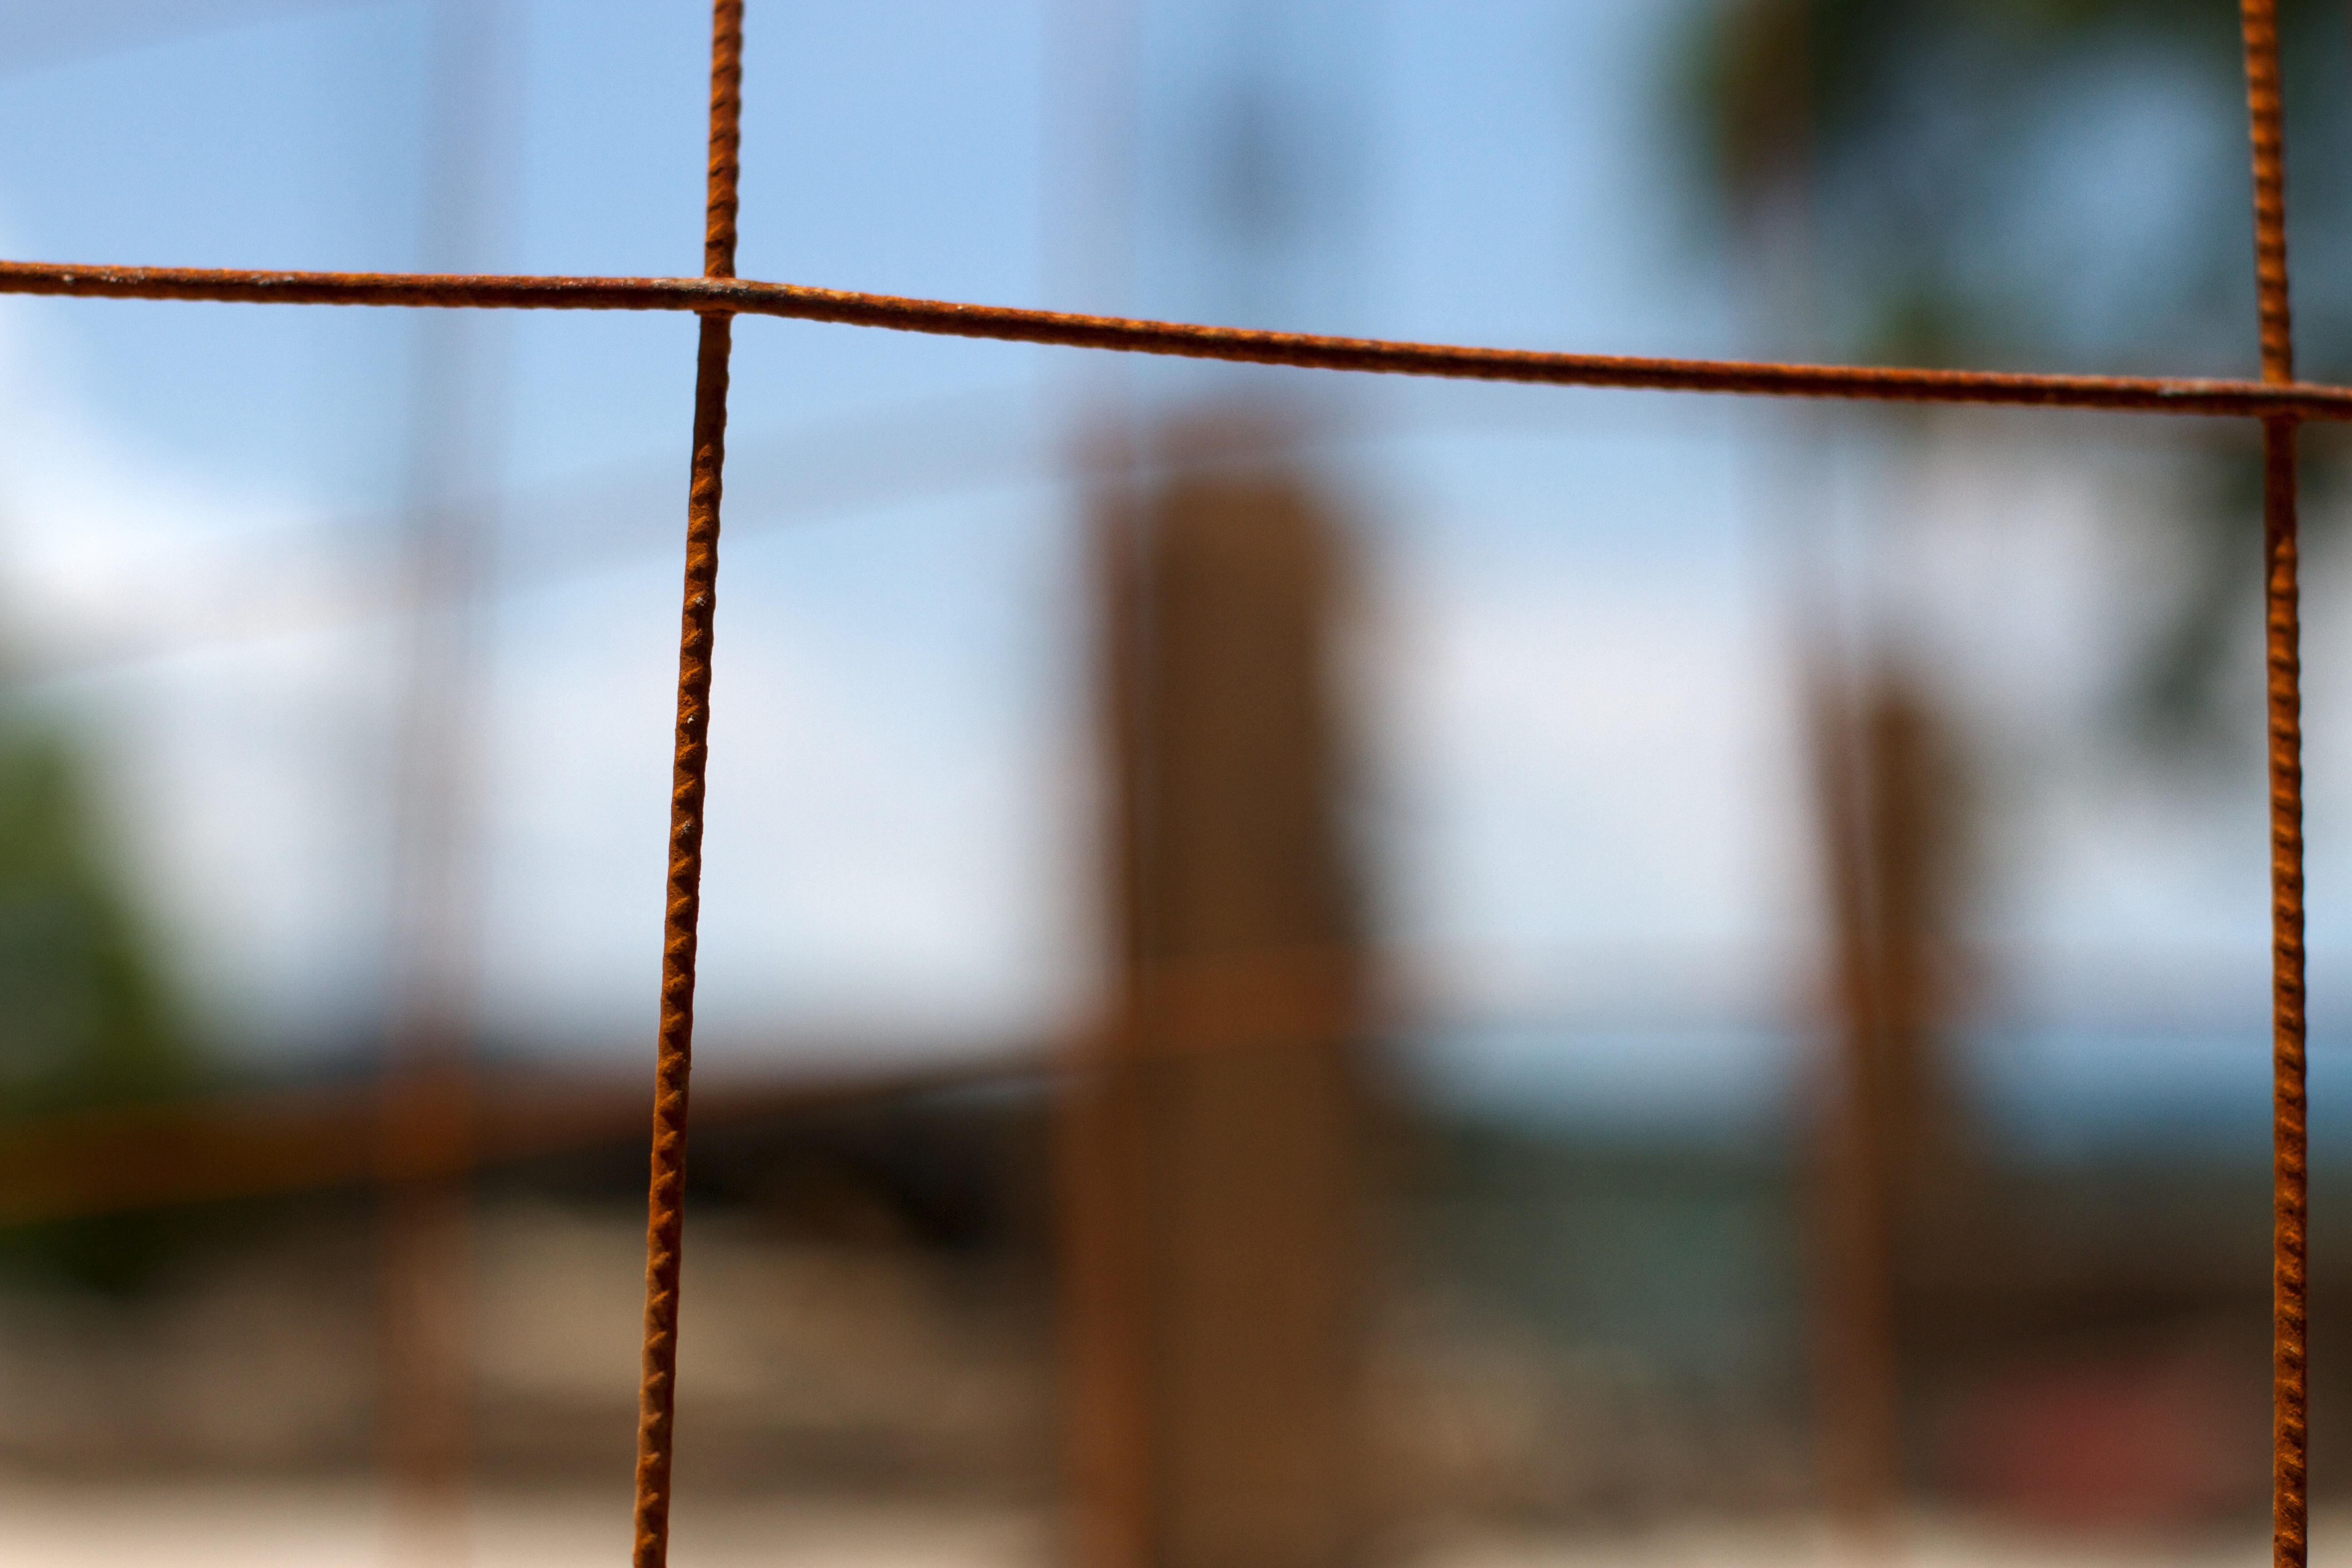
branch, light, fence, wood, sunlight, morning, leaf, window, line, green, reflection, color, close up, shape, macro photography, window covering